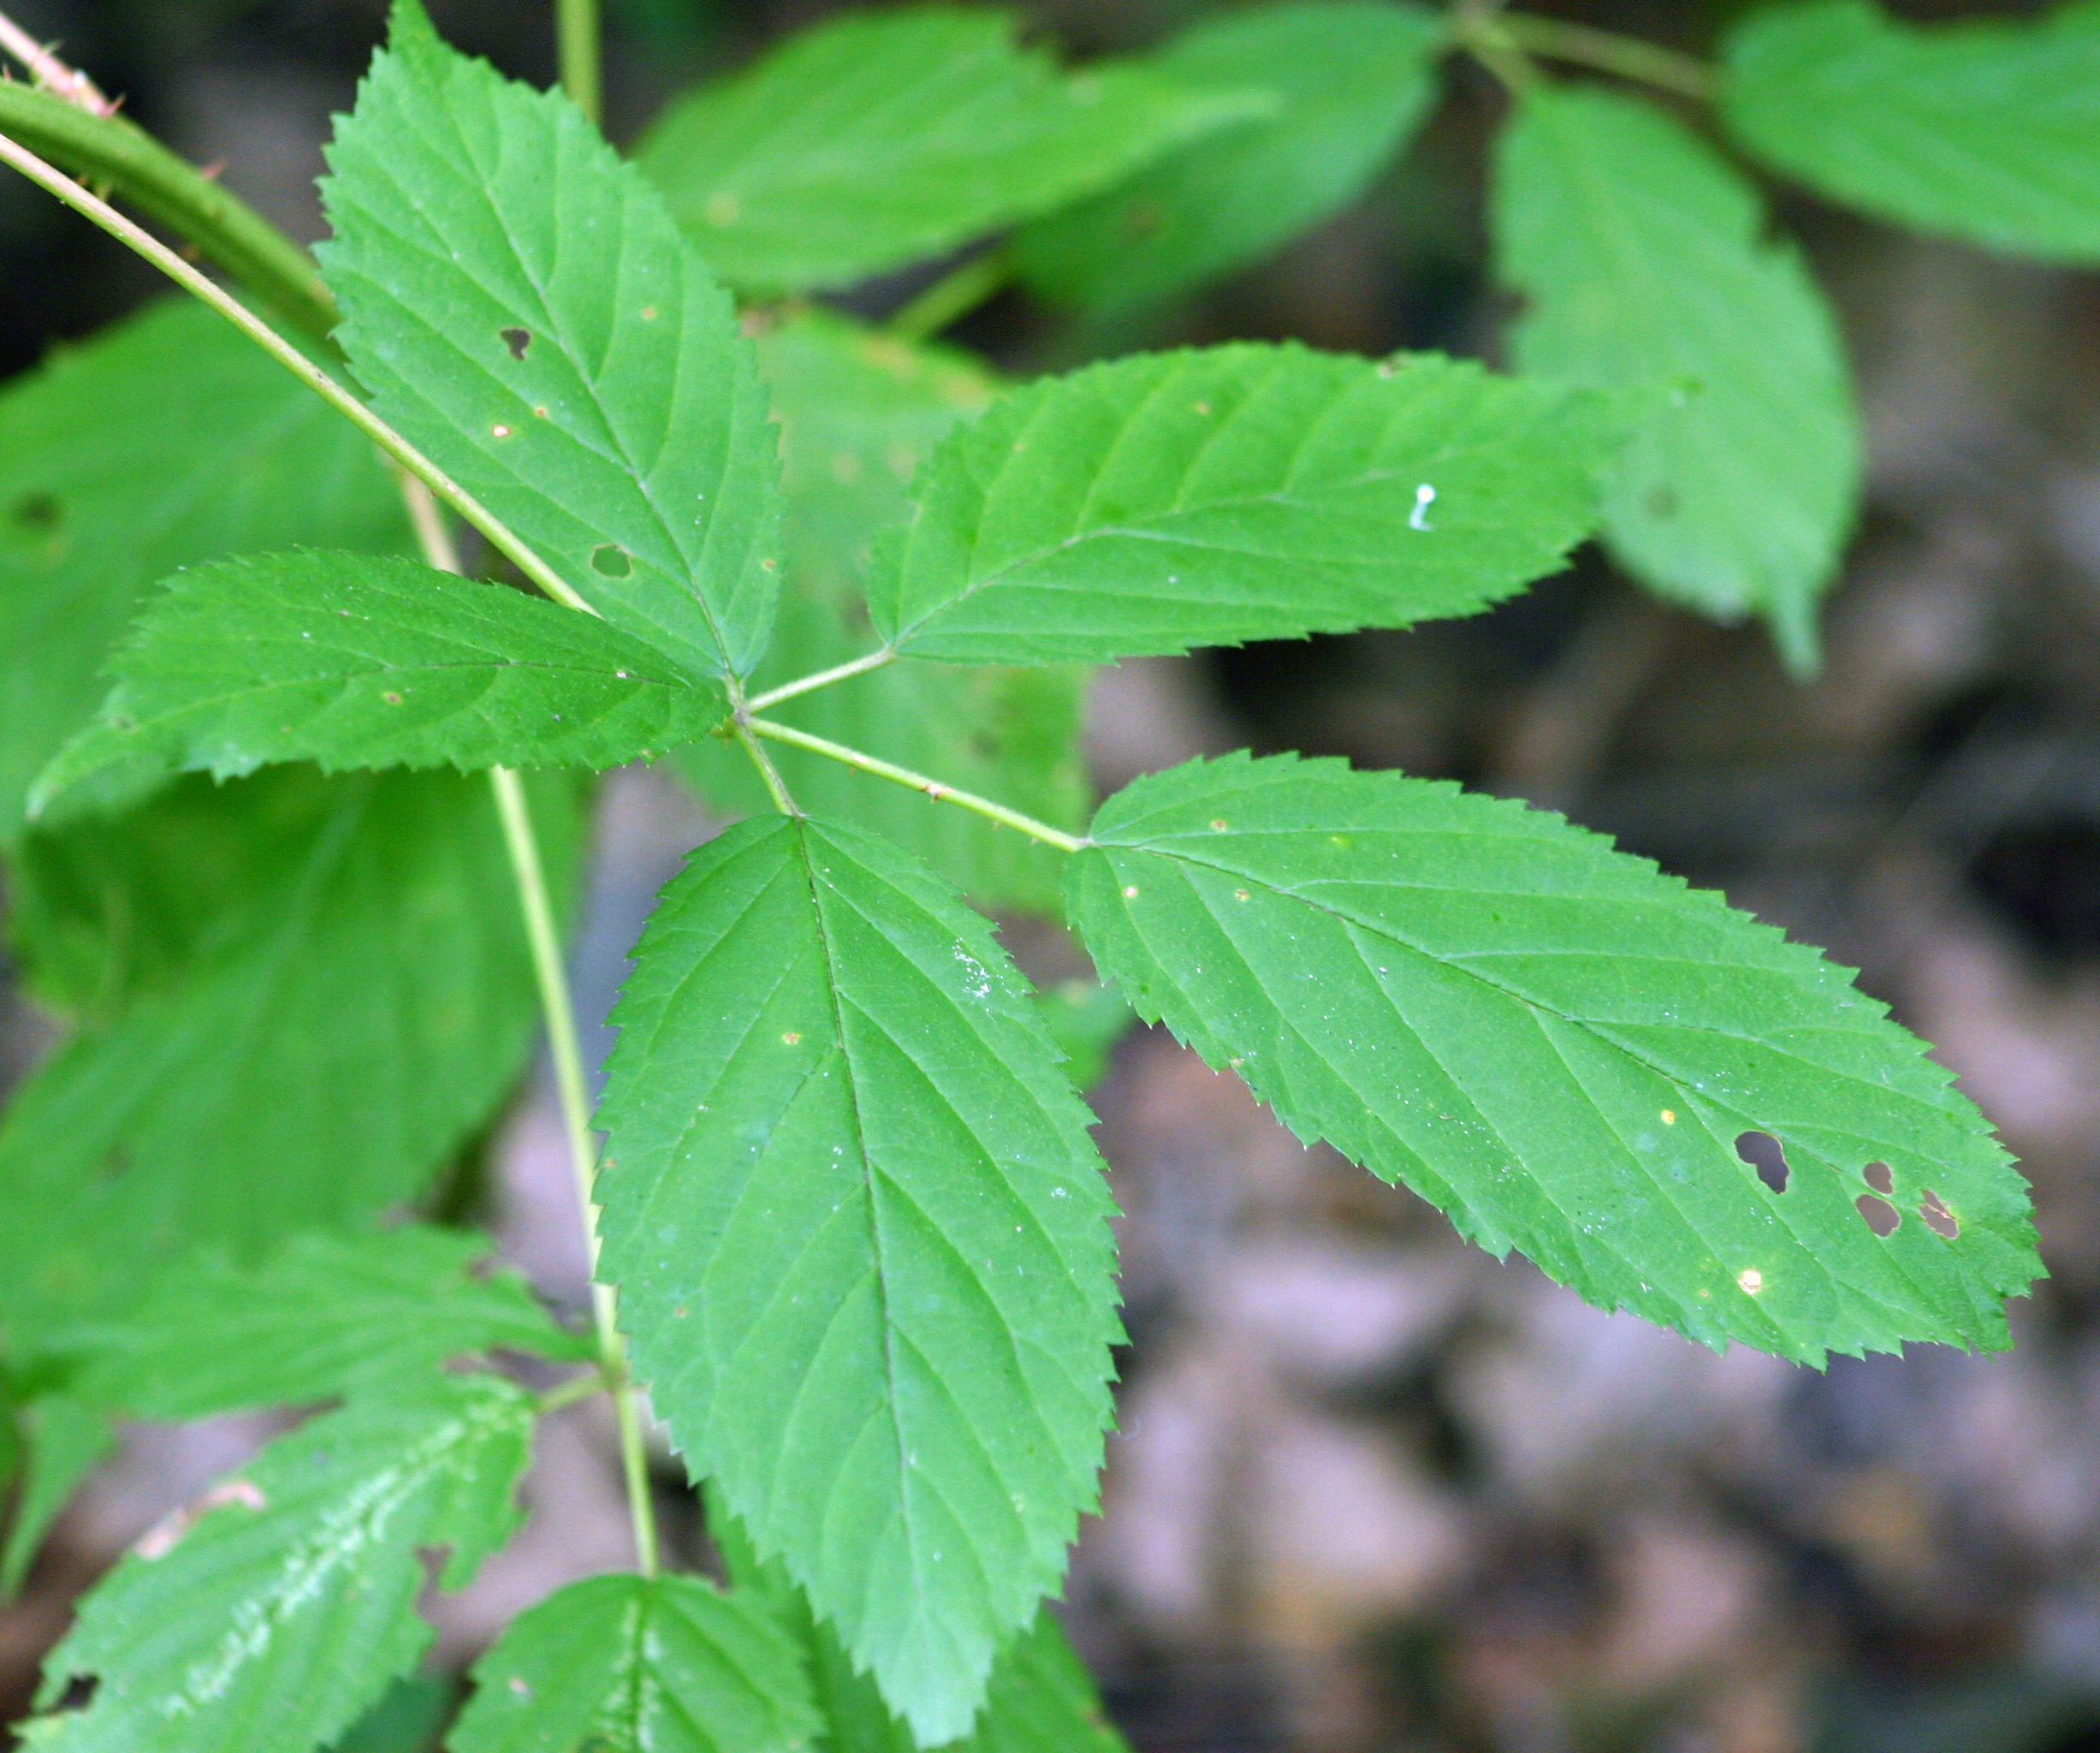
Labels: Raspberry leaf, Raspberry leaf, Raspberry leaf, Raspberry leaf, Raspberry leaf